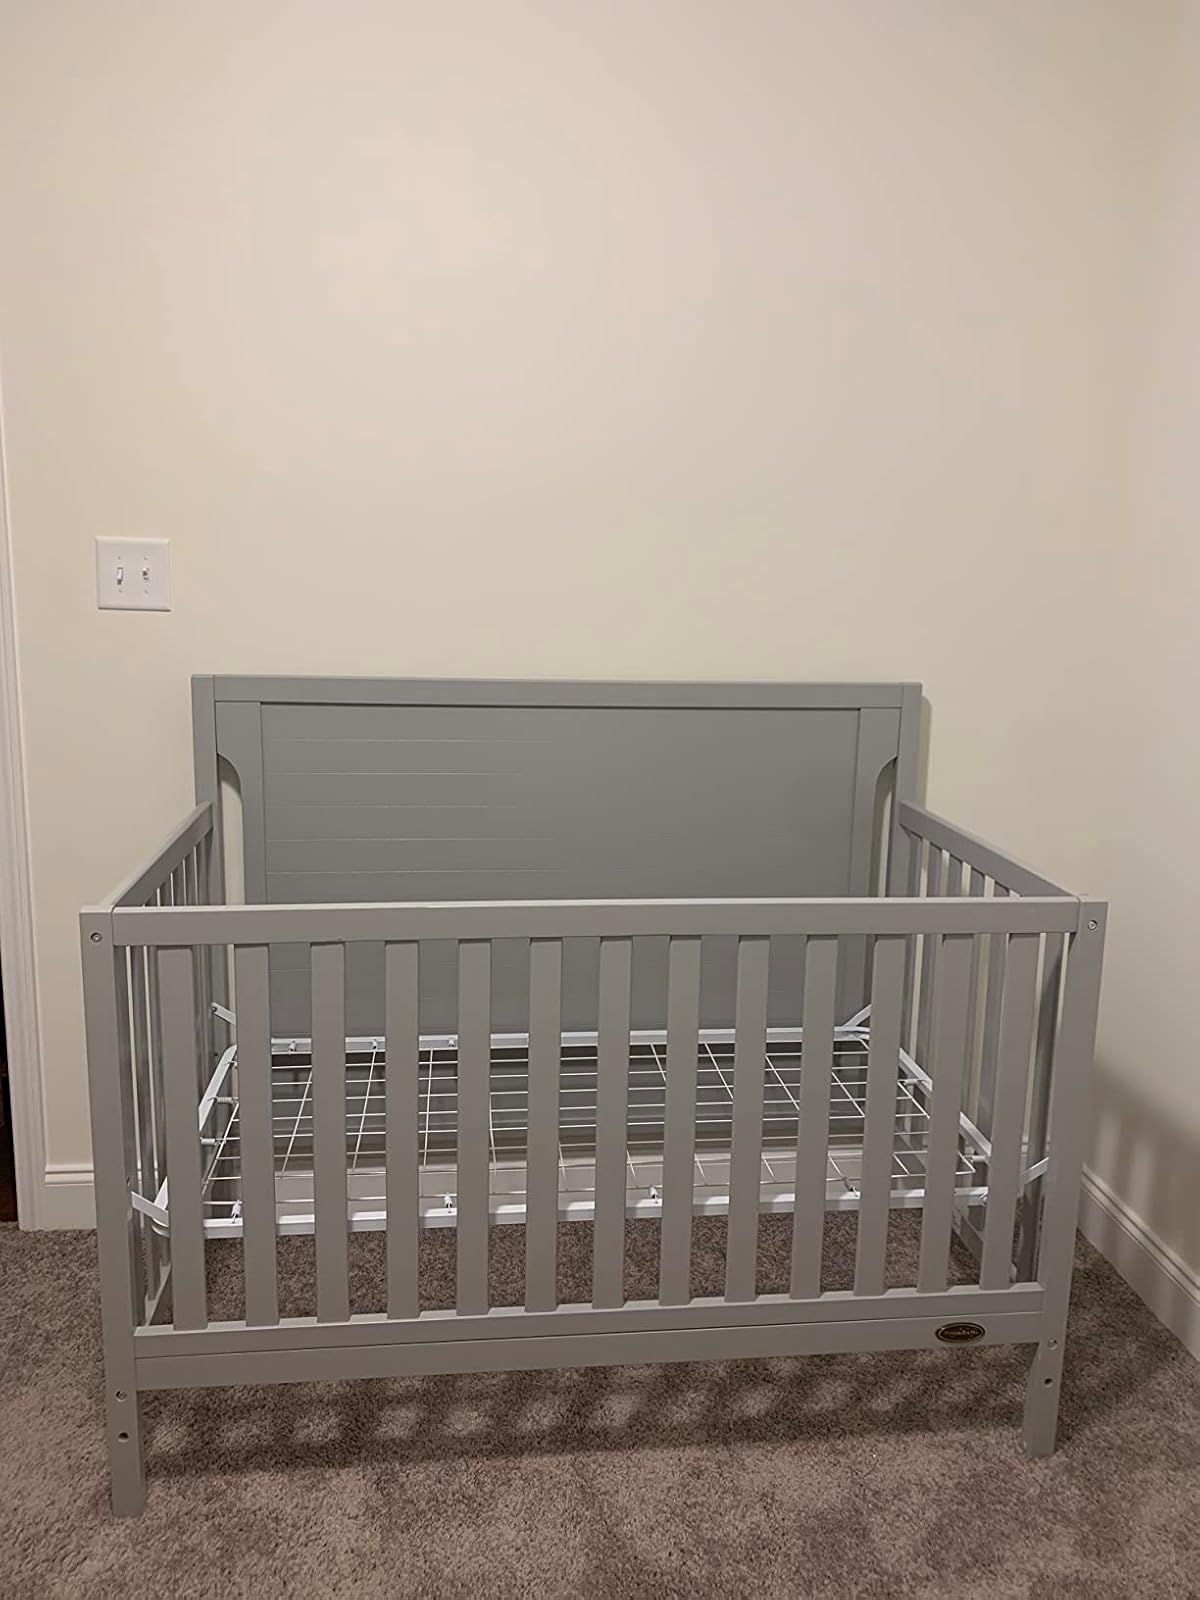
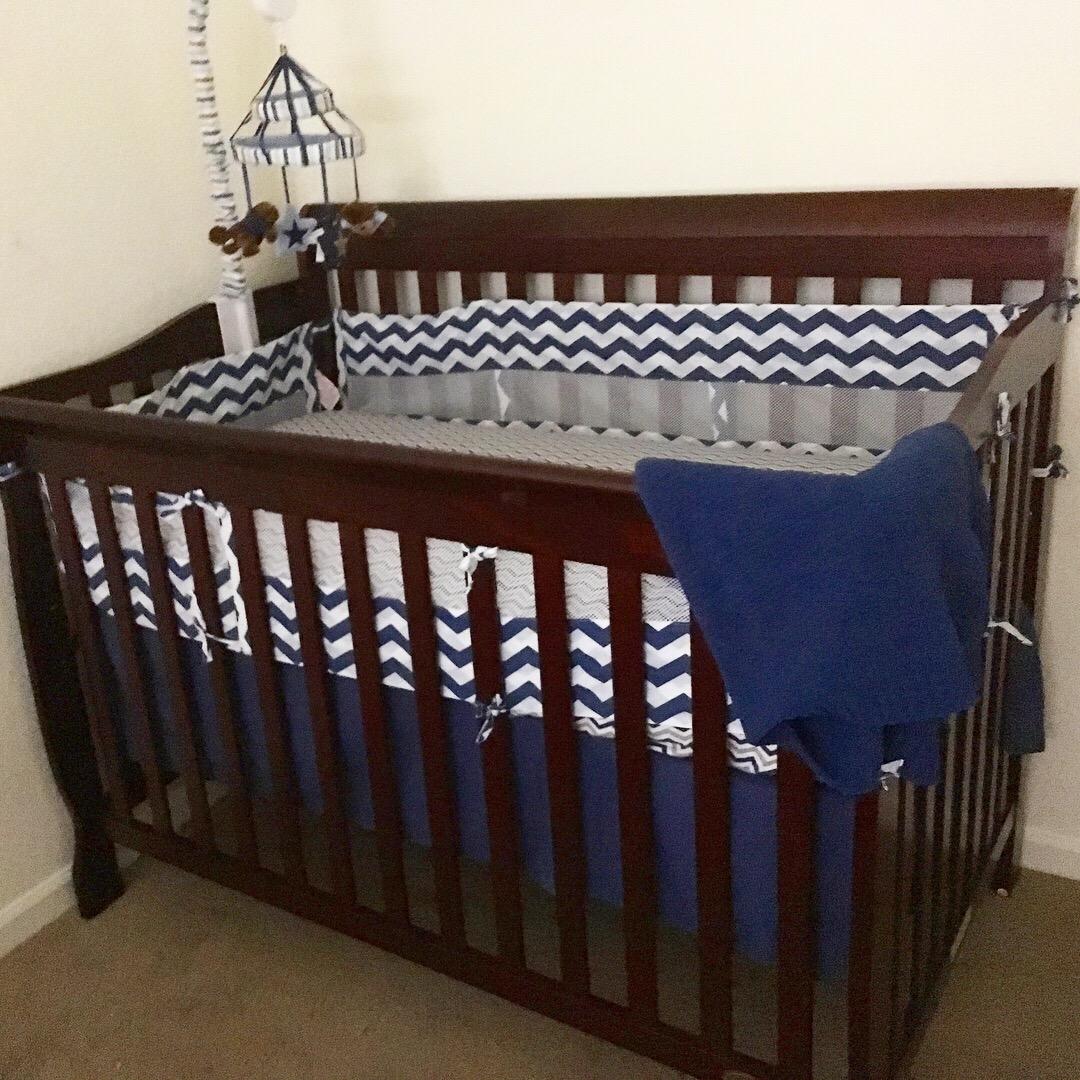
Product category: products_crib
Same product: no